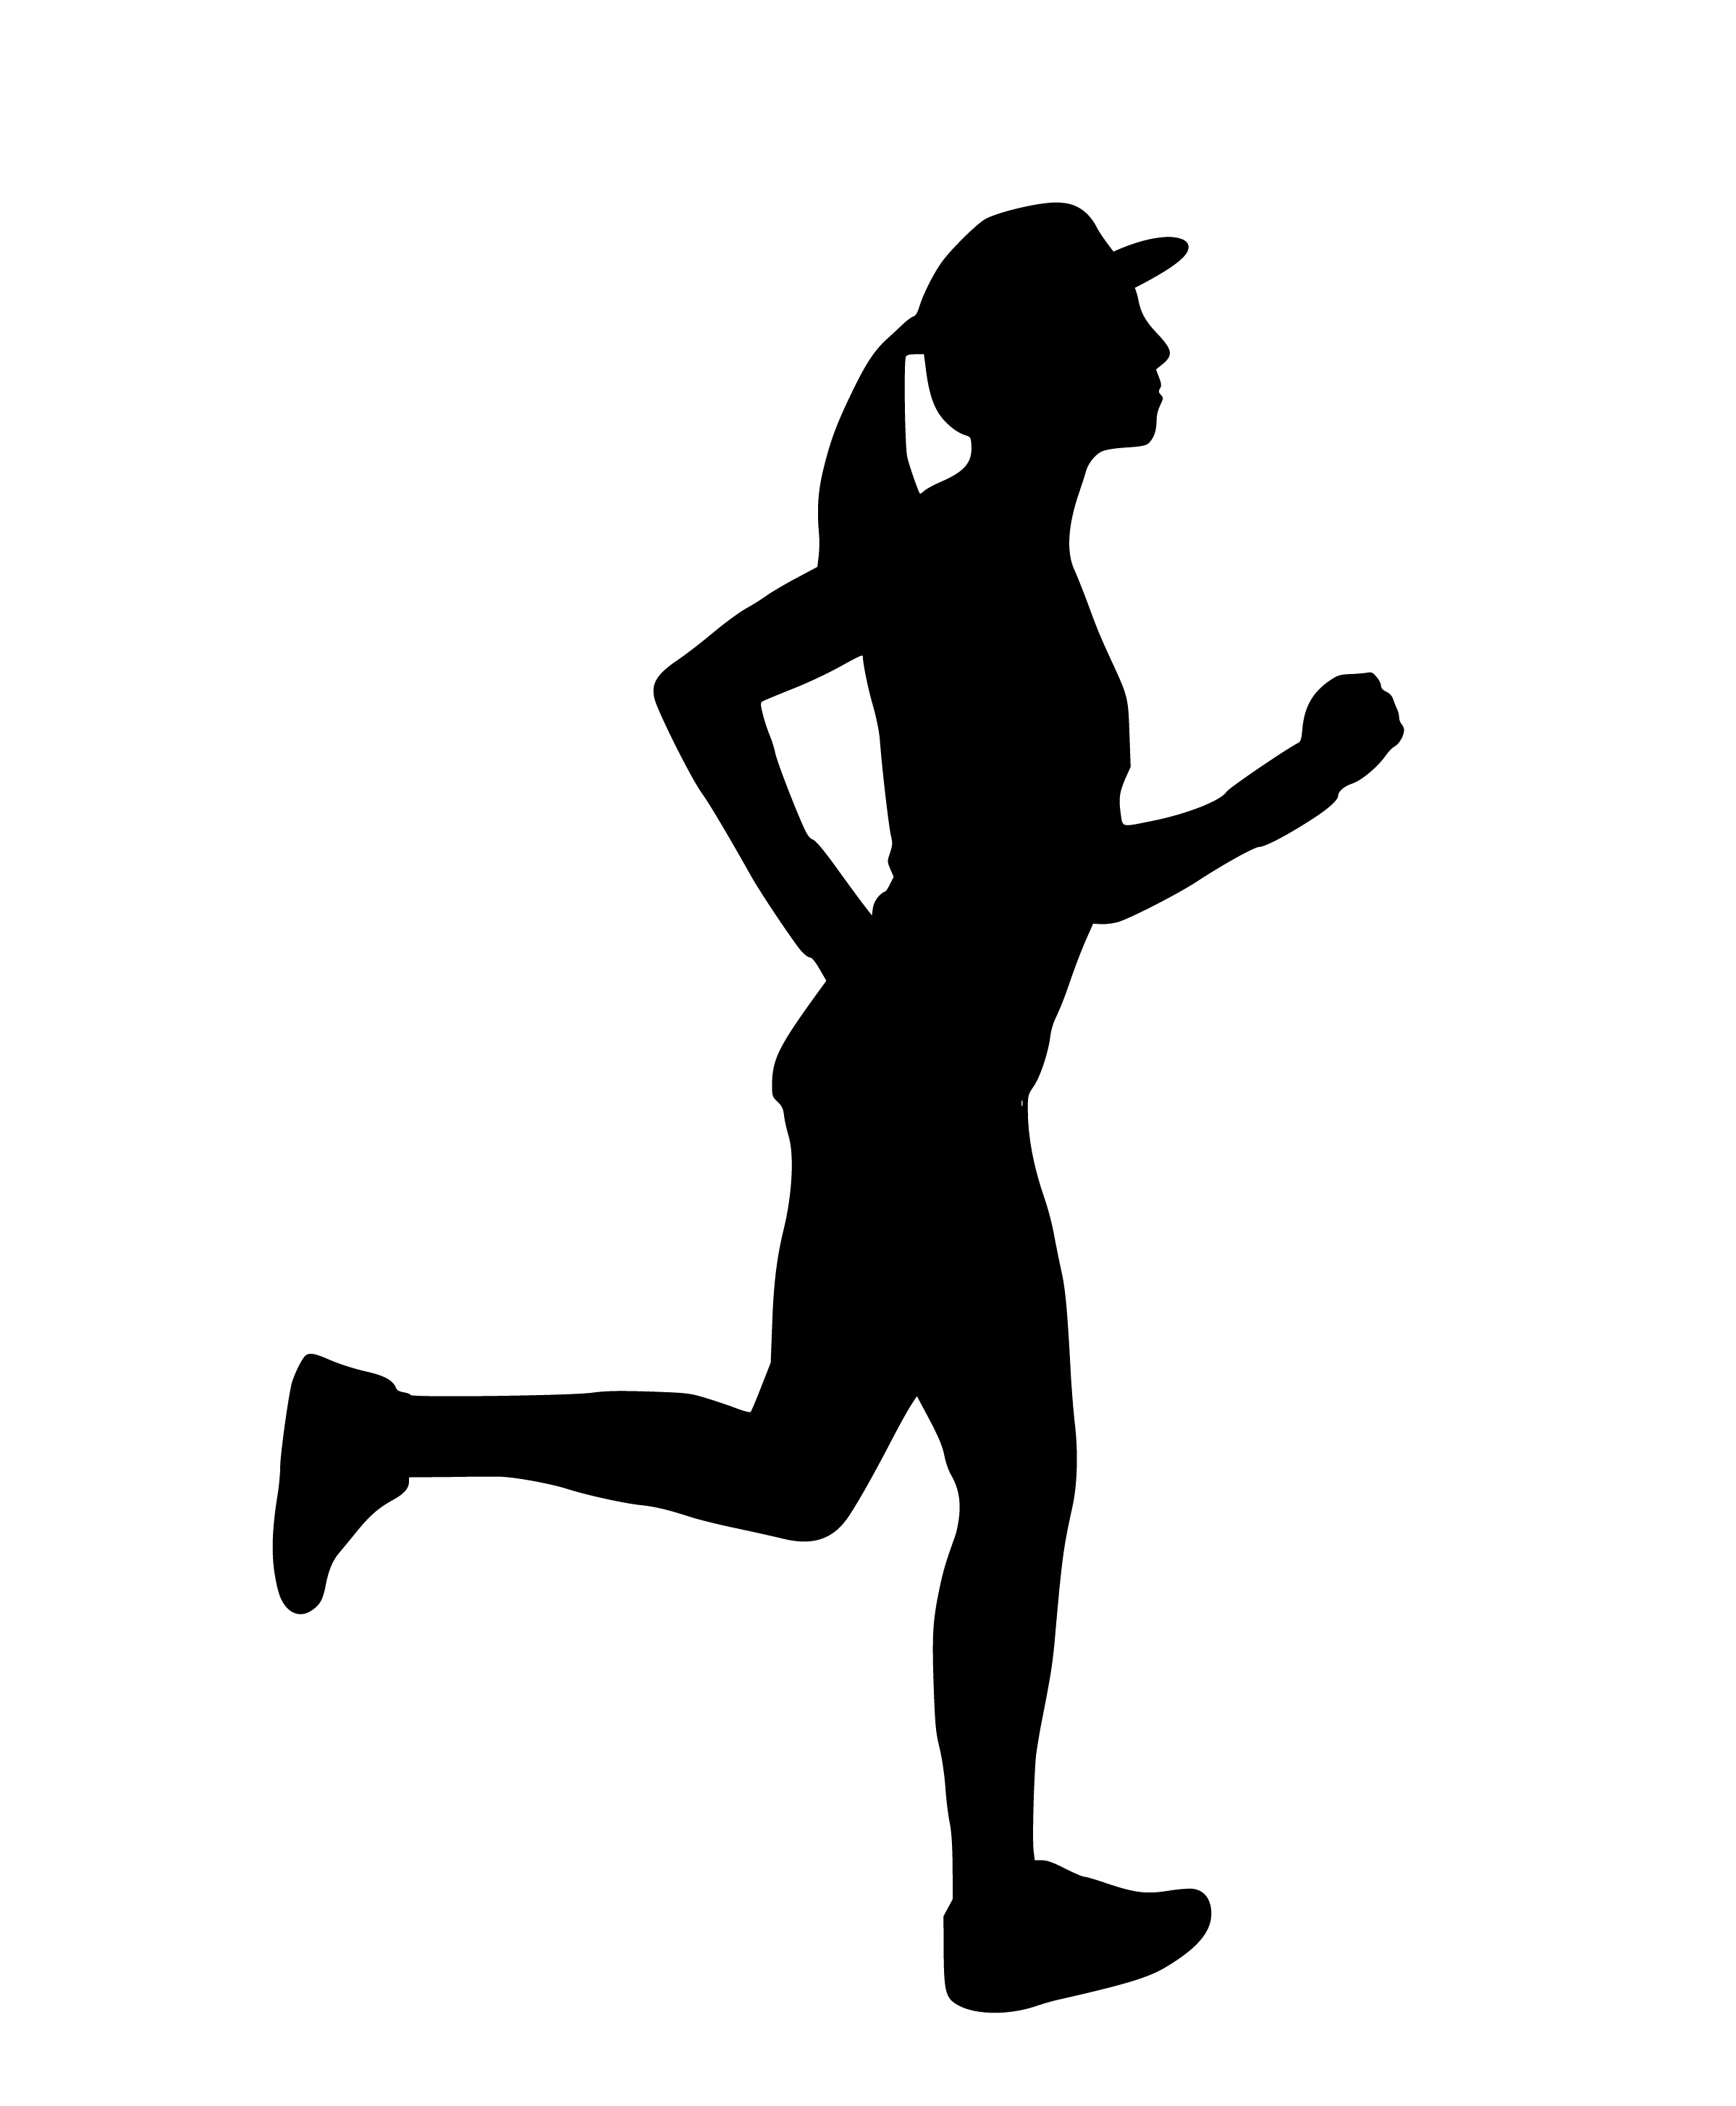
woman, girl running, silhouette, sprinter, active, competition, exercise, fitness, healthy, jogger, ponytail, run, runner, side, sport, sprint, sprinting, training, workout, hurry up, black, footwear, standing, joint, shoulder, arm, shoe, recreation, knee, line, black and white, hand, physical exercise, graphics, human leg, hip, sports, font, clip art